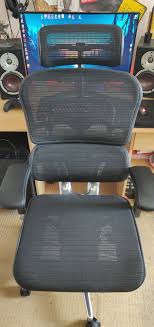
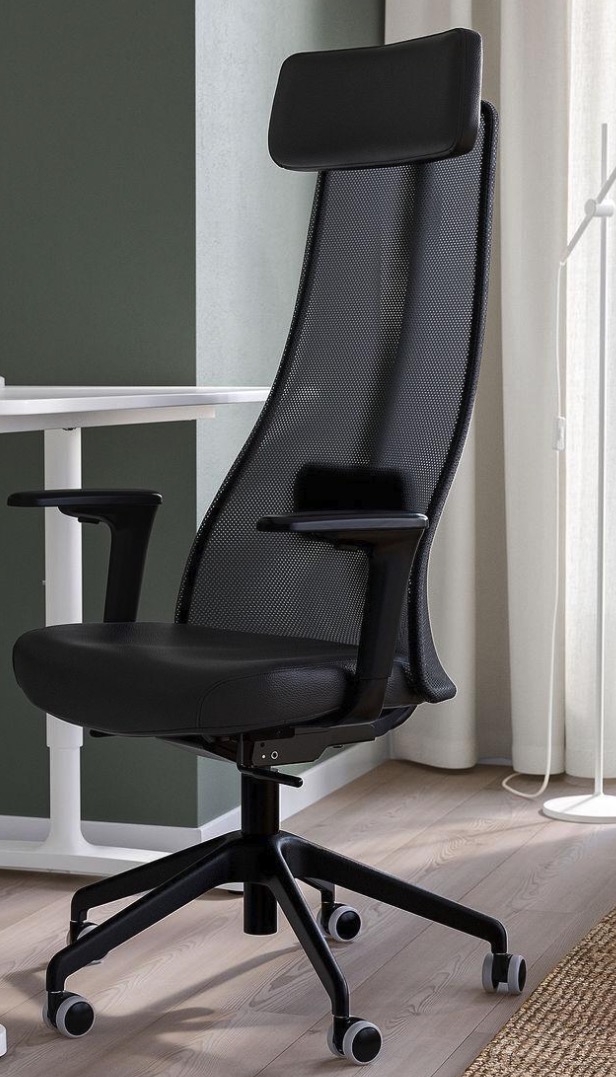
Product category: items_chair
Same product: no